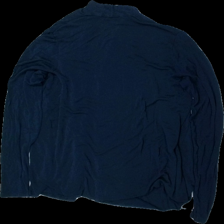
View: back
Type: Cardigan
Category: Ladies
Brand: Not in the list
Brand text on label: sprit
Colors: Blue
Material: 100% bomull
Cut: None
Size: XL
Season: All
Damage: nopprigt
Damage location: top center
Damage 2: nopprigt
Damage 2 location: middle center
Damage 3: nopprigt
Damage 3 location: middle center
Price range: <50
Recommended usage: Recycle
Description: cardigan
Comment: nopprig